Cape Forchu Lighthouse

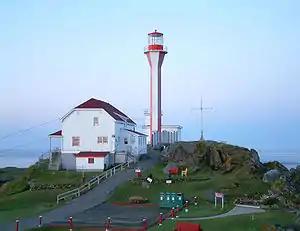
Cape Forchu Lighthouse

The Cape Forchu Lighthouse is located in Cape Forchu, Nova Scotia. The lighthouse is located 11 km from Yarmouth, Nova Scotia.